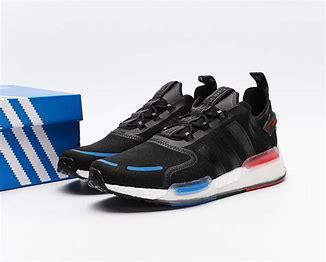
Brand: Adidas
Model: NMD_V3